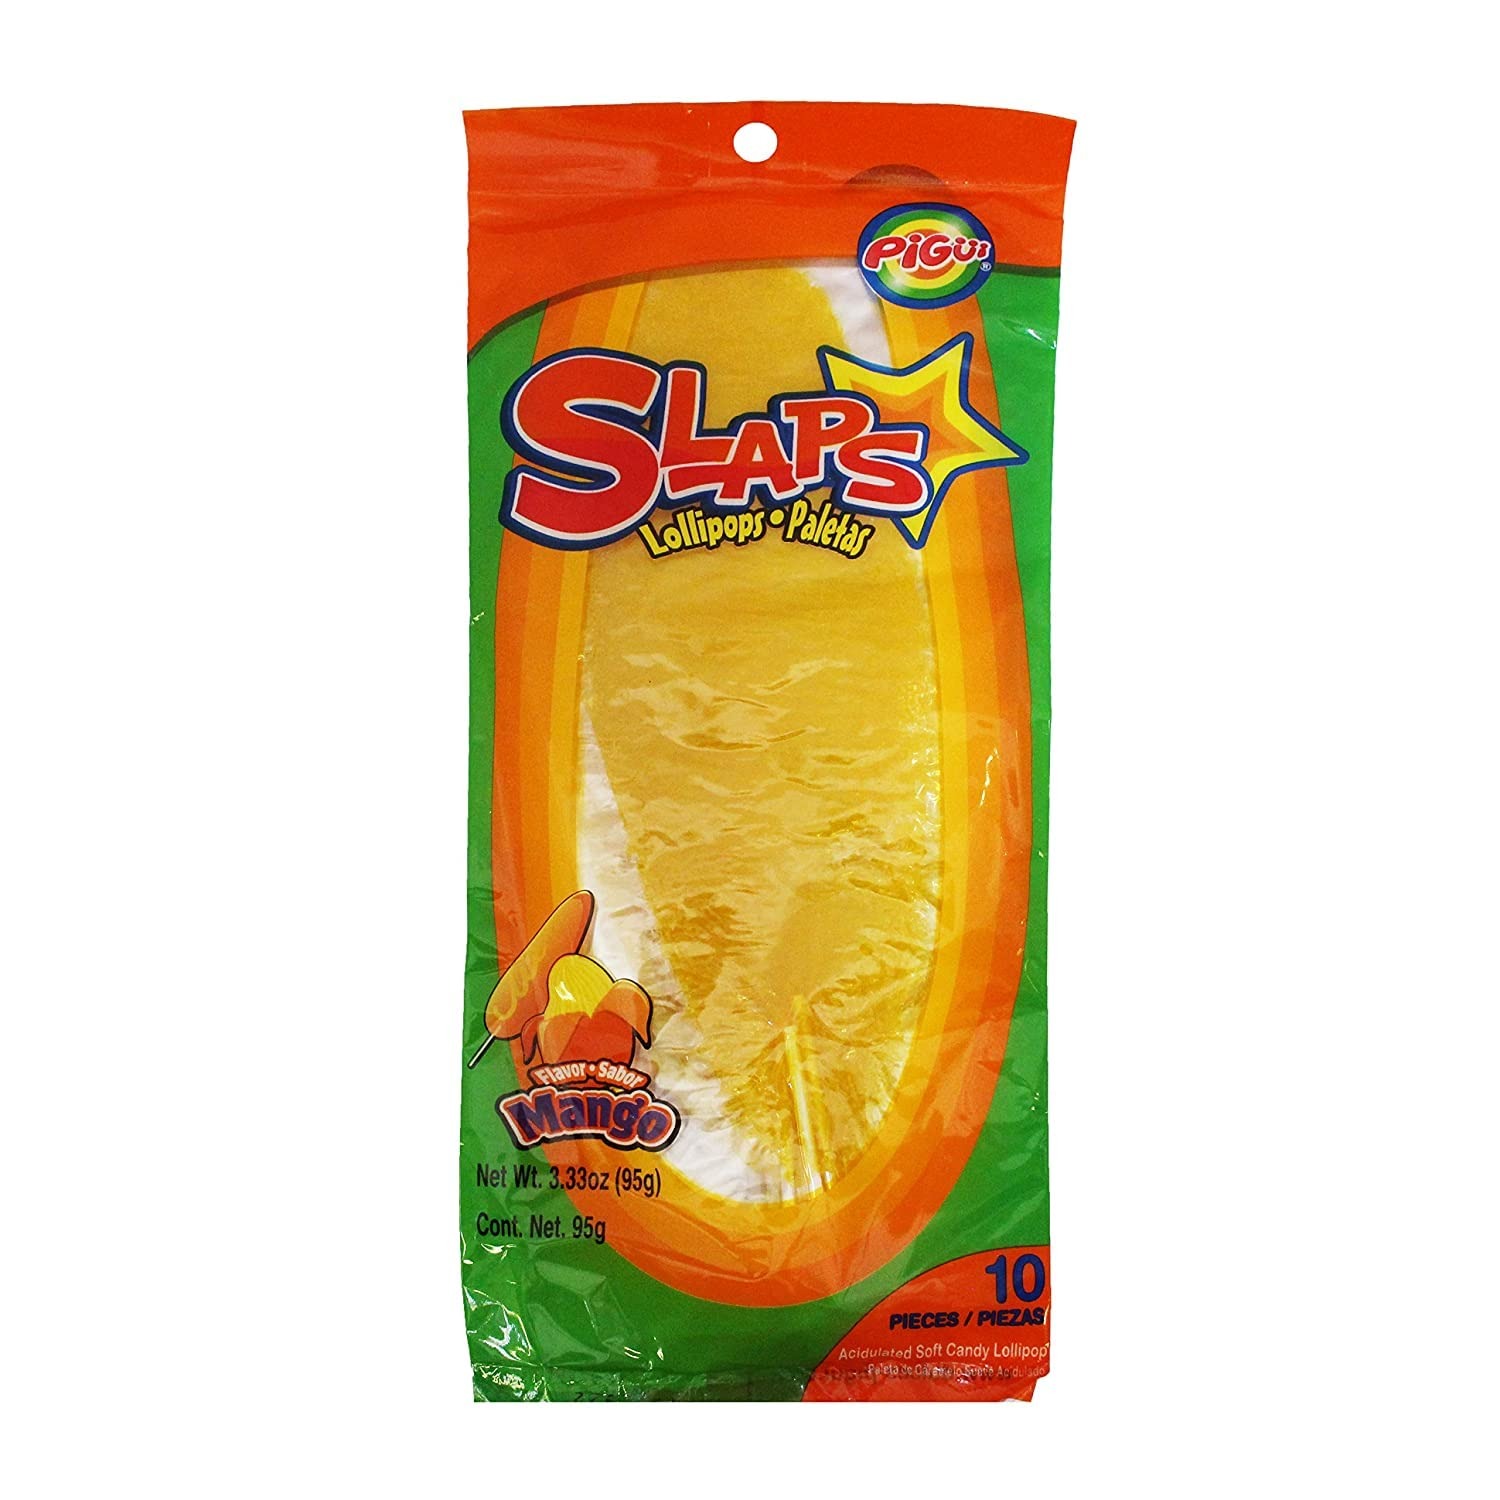
Item Name: Pigui | Slaps Mango Flavor Paletas Mexican Candy (100 Lollipops)
Bullet Point 1: Thin mango flavor lollipops are foldable and fun to eat
Bullet Point 2: 30 calories per serving (10 servings per pack)
Bullet Point 3: Each pack includes 10 pieces and 3.3 ounces
Bullet Point 4: Perfect for parties, goody bags, piñatas, snack drawers, and more
Bullet Point 5: 100 lollipops total
Product Description: Dulces Pigui Slaps Mango Flavor Paletas Mexican Candy (100 Lollipops). Sweet foldable lollipops are as fun to unwrap as they are to eat. A flavorful twist on Mexican paletas!
Value: 100.0
Unit: Count

Price: 18.99